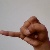
The image shows a hand gesture representing the letter 'J' in Indian Sign Language.